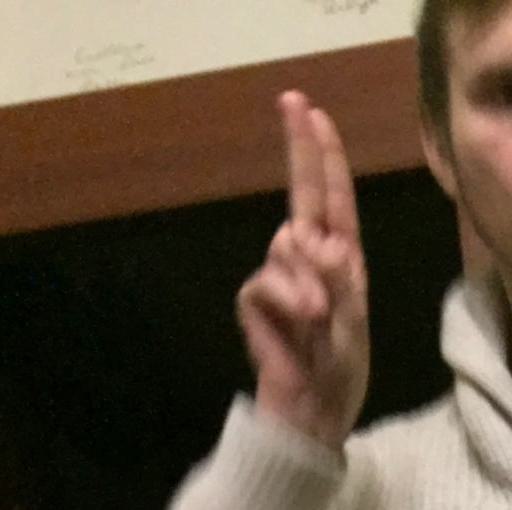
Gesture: two_up